Lake City Public Library (Lake City, Iowa)

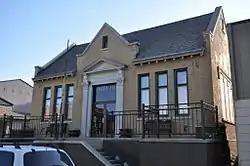

The former Lake City Public Library is a historic structure located in Lake City, Iowa, United States. Efforts to establish a library began as early as 1889 when community socials were held to raise money for books. Women in the community, however, would not form a community library association until 1905. They sought donations of books and money from the community and were able to set up a subscription that year in the old primary building next to Central School. By 1908 there were 1,500 volumes in the library. The Association proposed to the city council in February of the same year that they turn their holdings over to the city for a free library. The council agreed to submit the proposal to the voters and the Association petitioned the Carnegie Corporation of New York for funds to build a new building. They accepted Lake City's application for a grant for $7,500 on May 8, 1908, and approved the library proposal in early June. S.T. and E.S. Hutchison donated the property. Denison, Iowa architect Edgar Lee Barber designed the Neoclassical building that was built by Nelson Construction Company. It opened in April 1910. There was no formal dedication. The building was listed on the National Register of Historic Places in 1990. The community has subsequently built a new library, and this building now houses a commercial business.